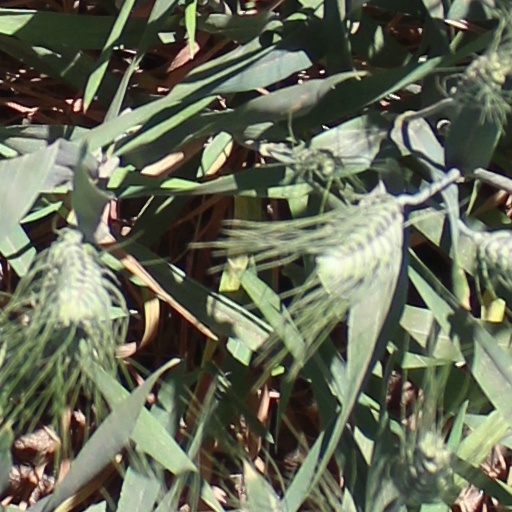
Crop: wheat